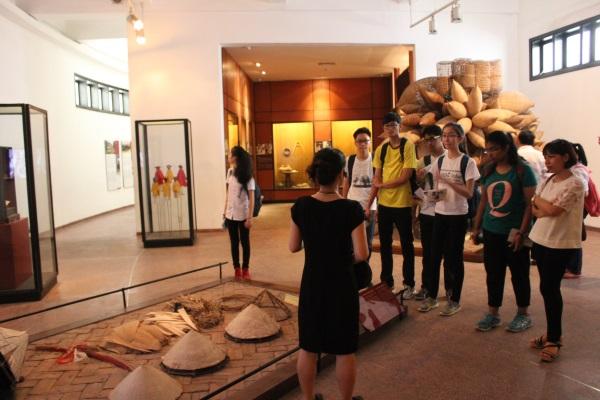
hướng dẫn viên đang đứng bên cạnh khu vực trưng bày nón lá